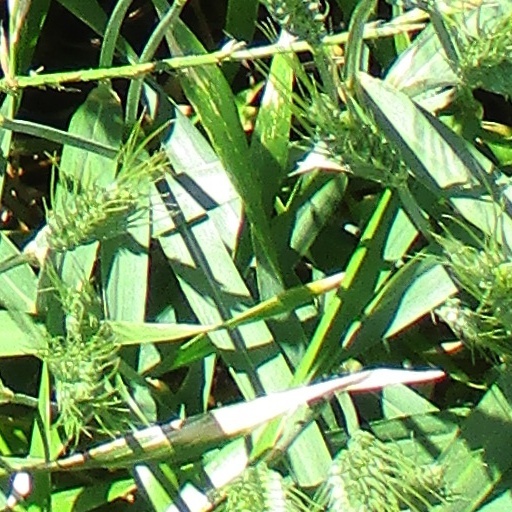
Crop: wheat